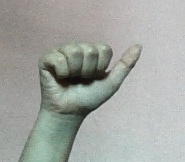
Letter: dhad